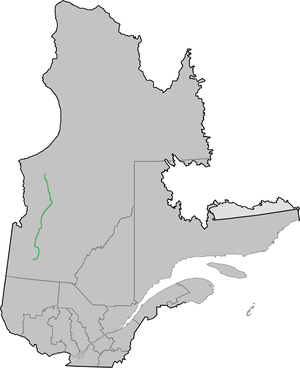
Carte de la route québécoise au Nord-du-Québéc
La Route de la Baie-James est une route isolée longue de 620 km qui traverse la région de la Jamésie dans le nord-ouest de la province du Québec. Elle constitue le prolongement nordique de la route 109 et relie les villes de Matagami et de Radisson. La route est pavée du début à la fin, entretenue et déneigée en hiver. Depuis 2002, elle n’a plus le statut de route provinciale et est maintenant administrée par la Société de développement de la Baie-James La route attire de nombreux touristes désirant se rendre jusqu’à la baie James.